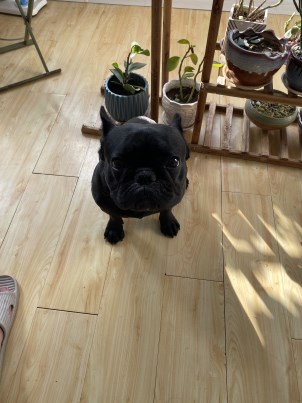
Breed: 1121-n000002-French_bulldog